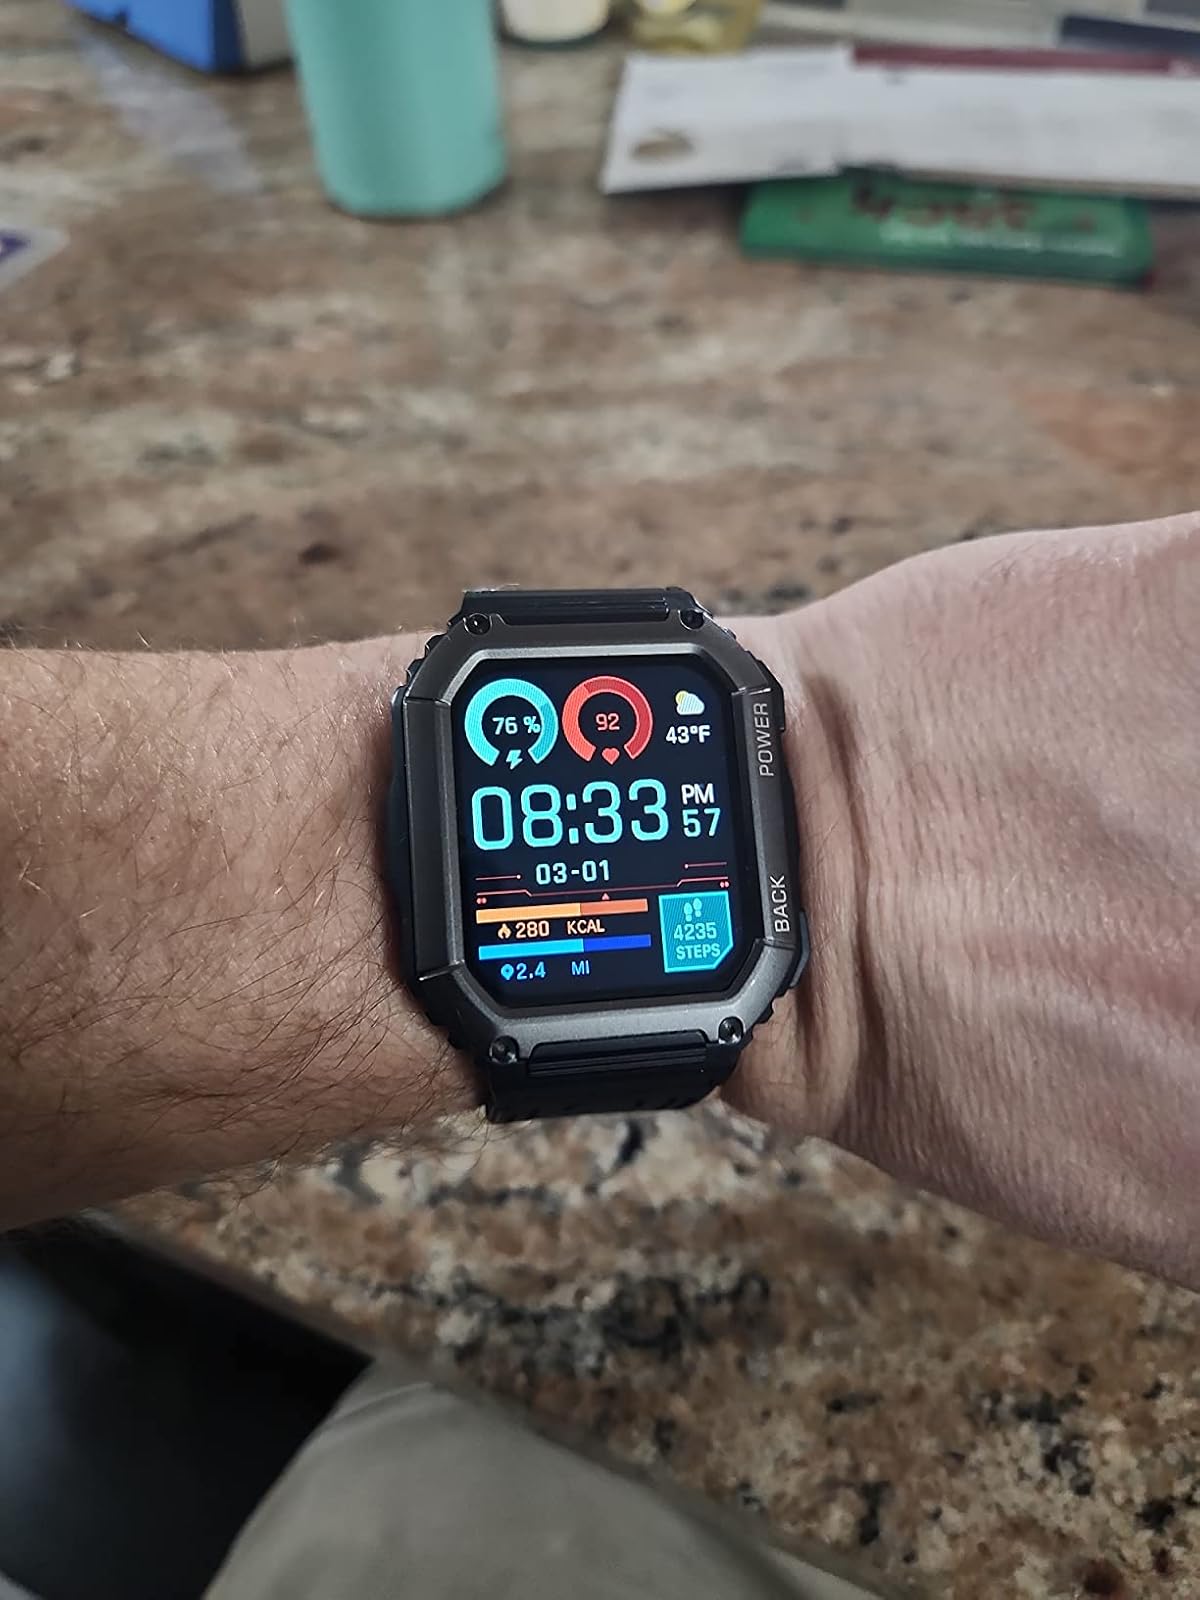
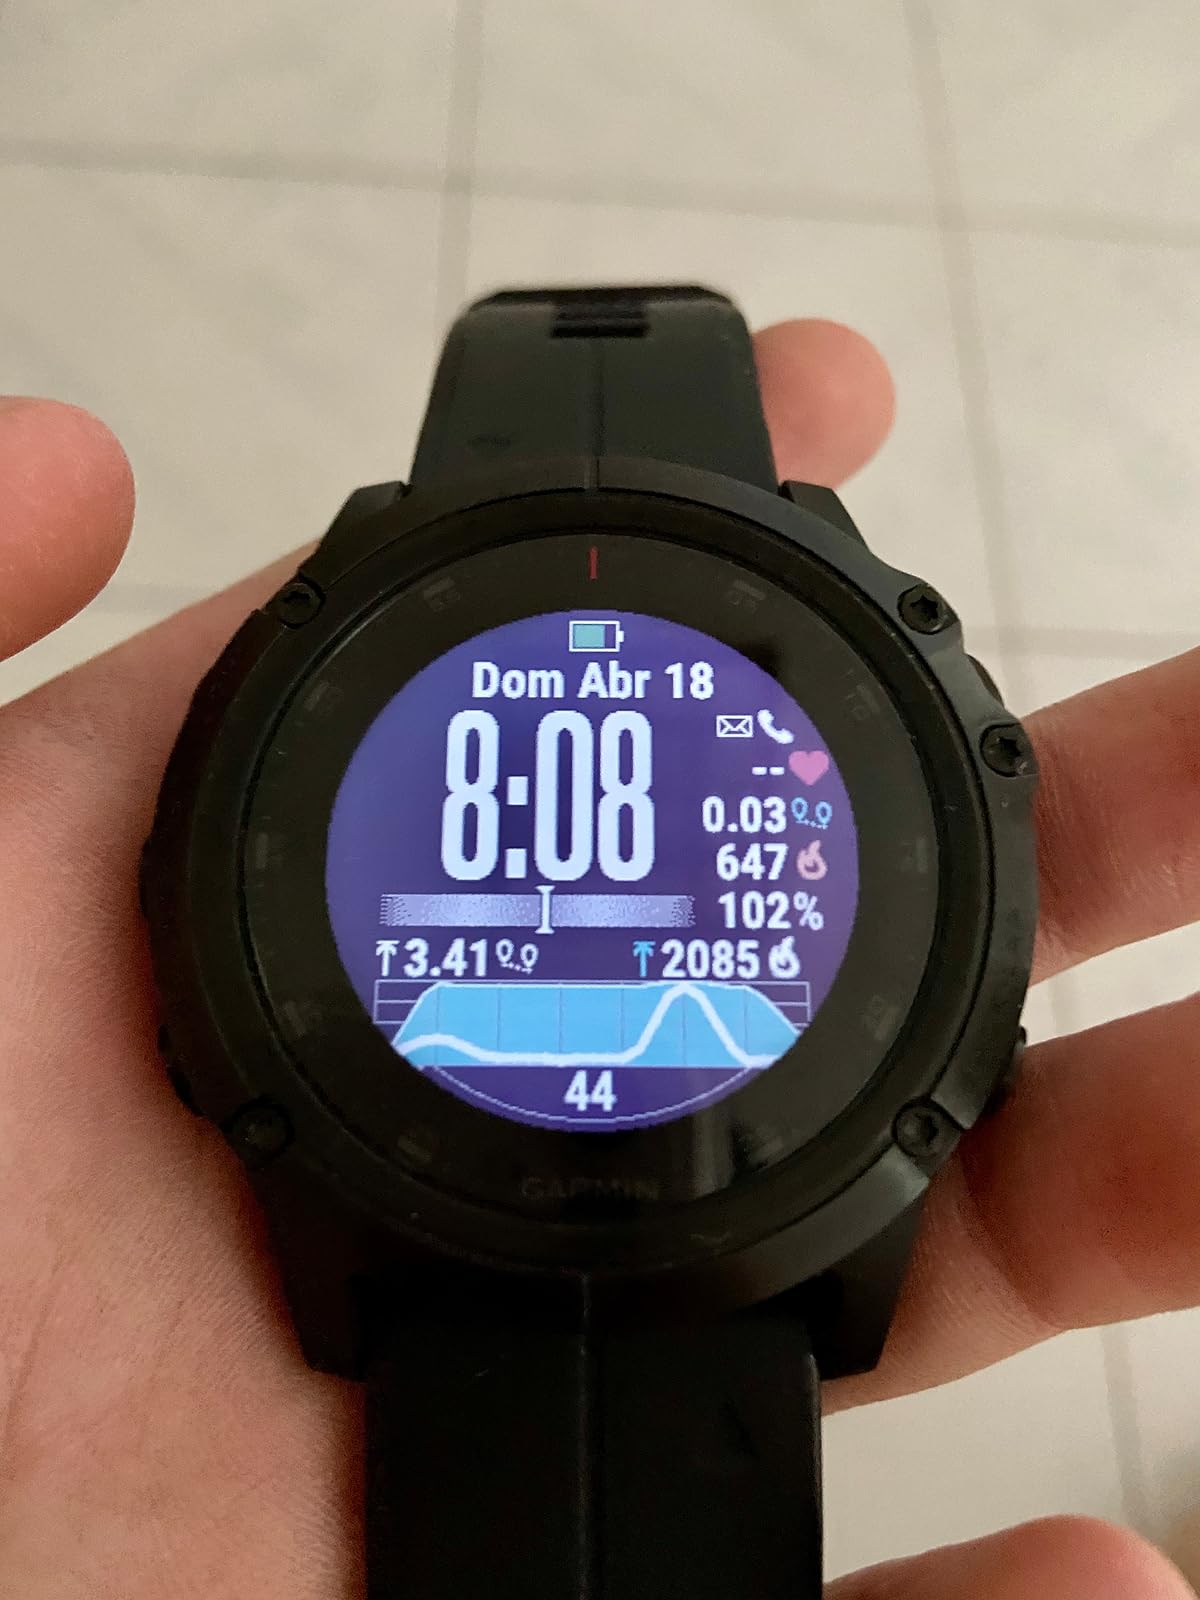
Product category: smartwatch
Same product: no